Dick Van Dyke

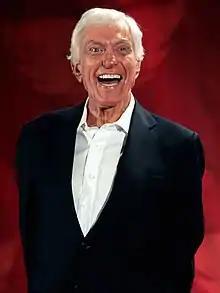
Van Dyke in 2017

Van Dyke continued to find television work after "Diagnosis: Murder", including a dramatically and critically successful performance of "The Gin Game", produced for television in 2003 that reunited him with Mary Tyler Moore. In 2003, he portrayed Doctor Doug Townshend on "Scrubs". A 2004 special of "The Dick Van Dyke Show" titled "The Dick Van Dyke Show Revisited" was heavily promoted as the first new episode of the classic series to be shown in 38 years. Van Dyke and his surviving cast members recreated their roles; although nominated for a Primetime Emmy, the program was roundly panned by critics.